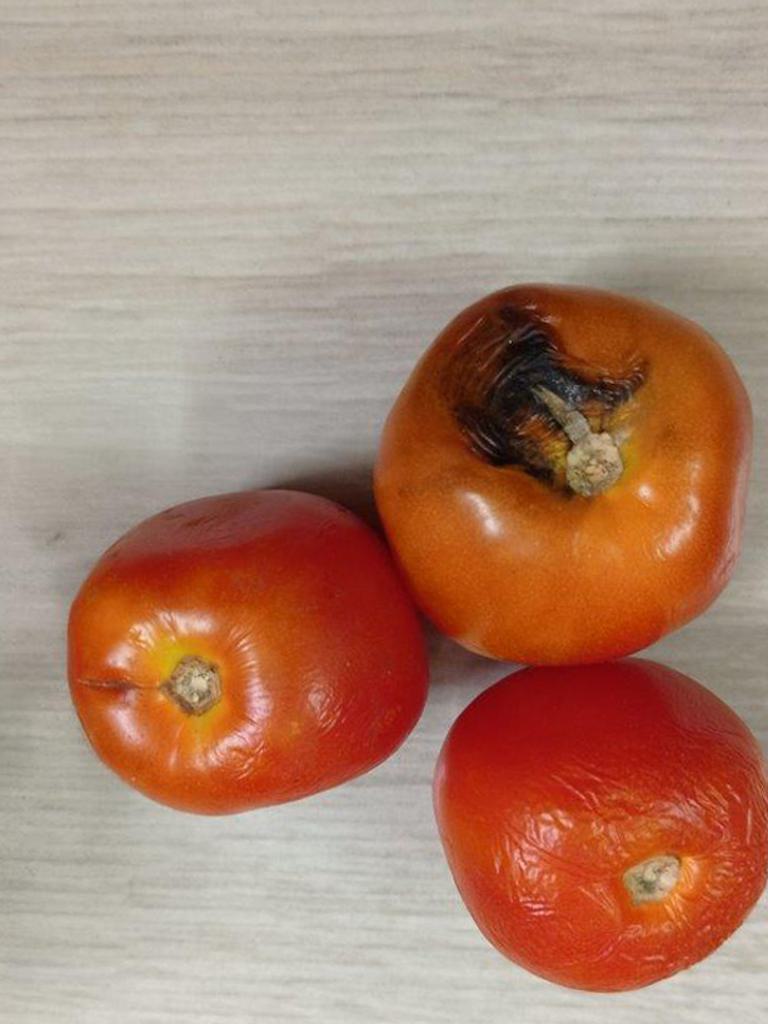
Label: Rotten